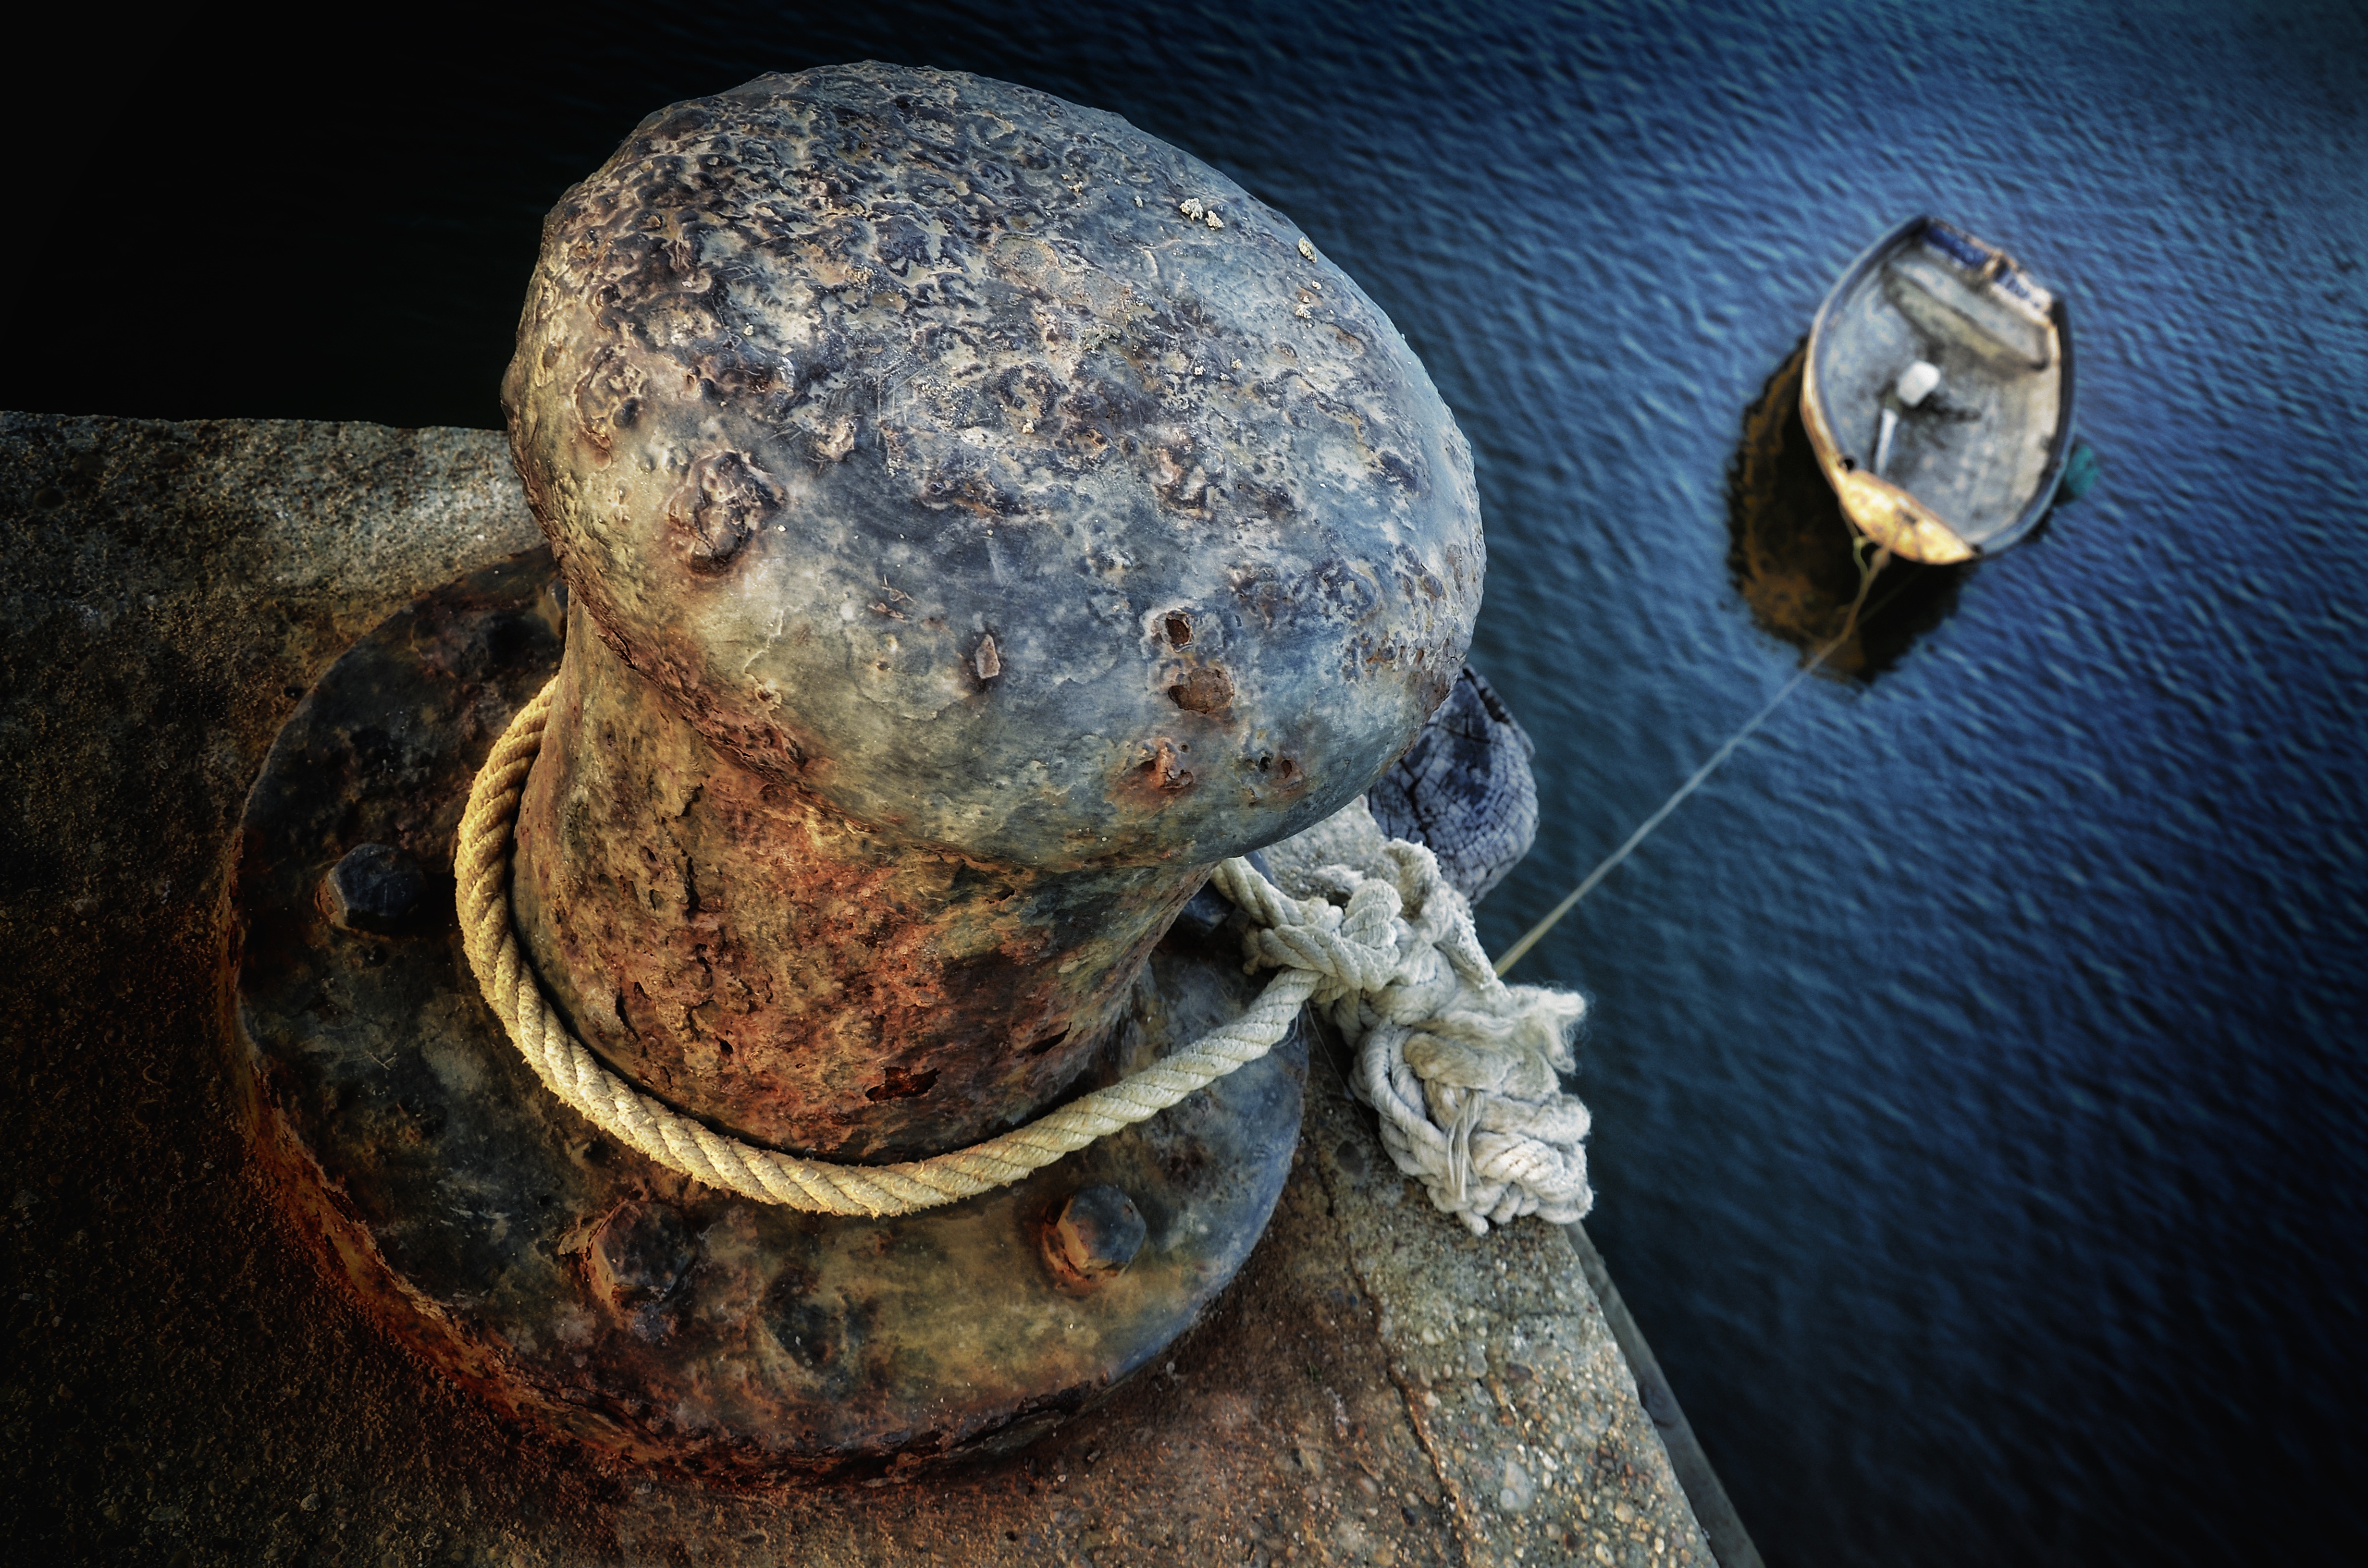
landscape, spring, biology, port, invertebrate, close up, maritime, bollard, barca, macro photography